Guitar Experience Festival

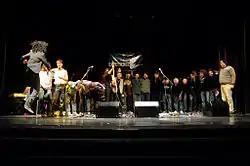
Guitar Experience Festival 2010

On 9 November 2012, the pocket shows continued with Fernando Pareta, Maycown Reichembach, Ariel Pozzo, Pat Tomaselli at "La Roca Bar", but also included Javier Viñas, Leonardo Esjaita, Ariel Ferreyrola among others.